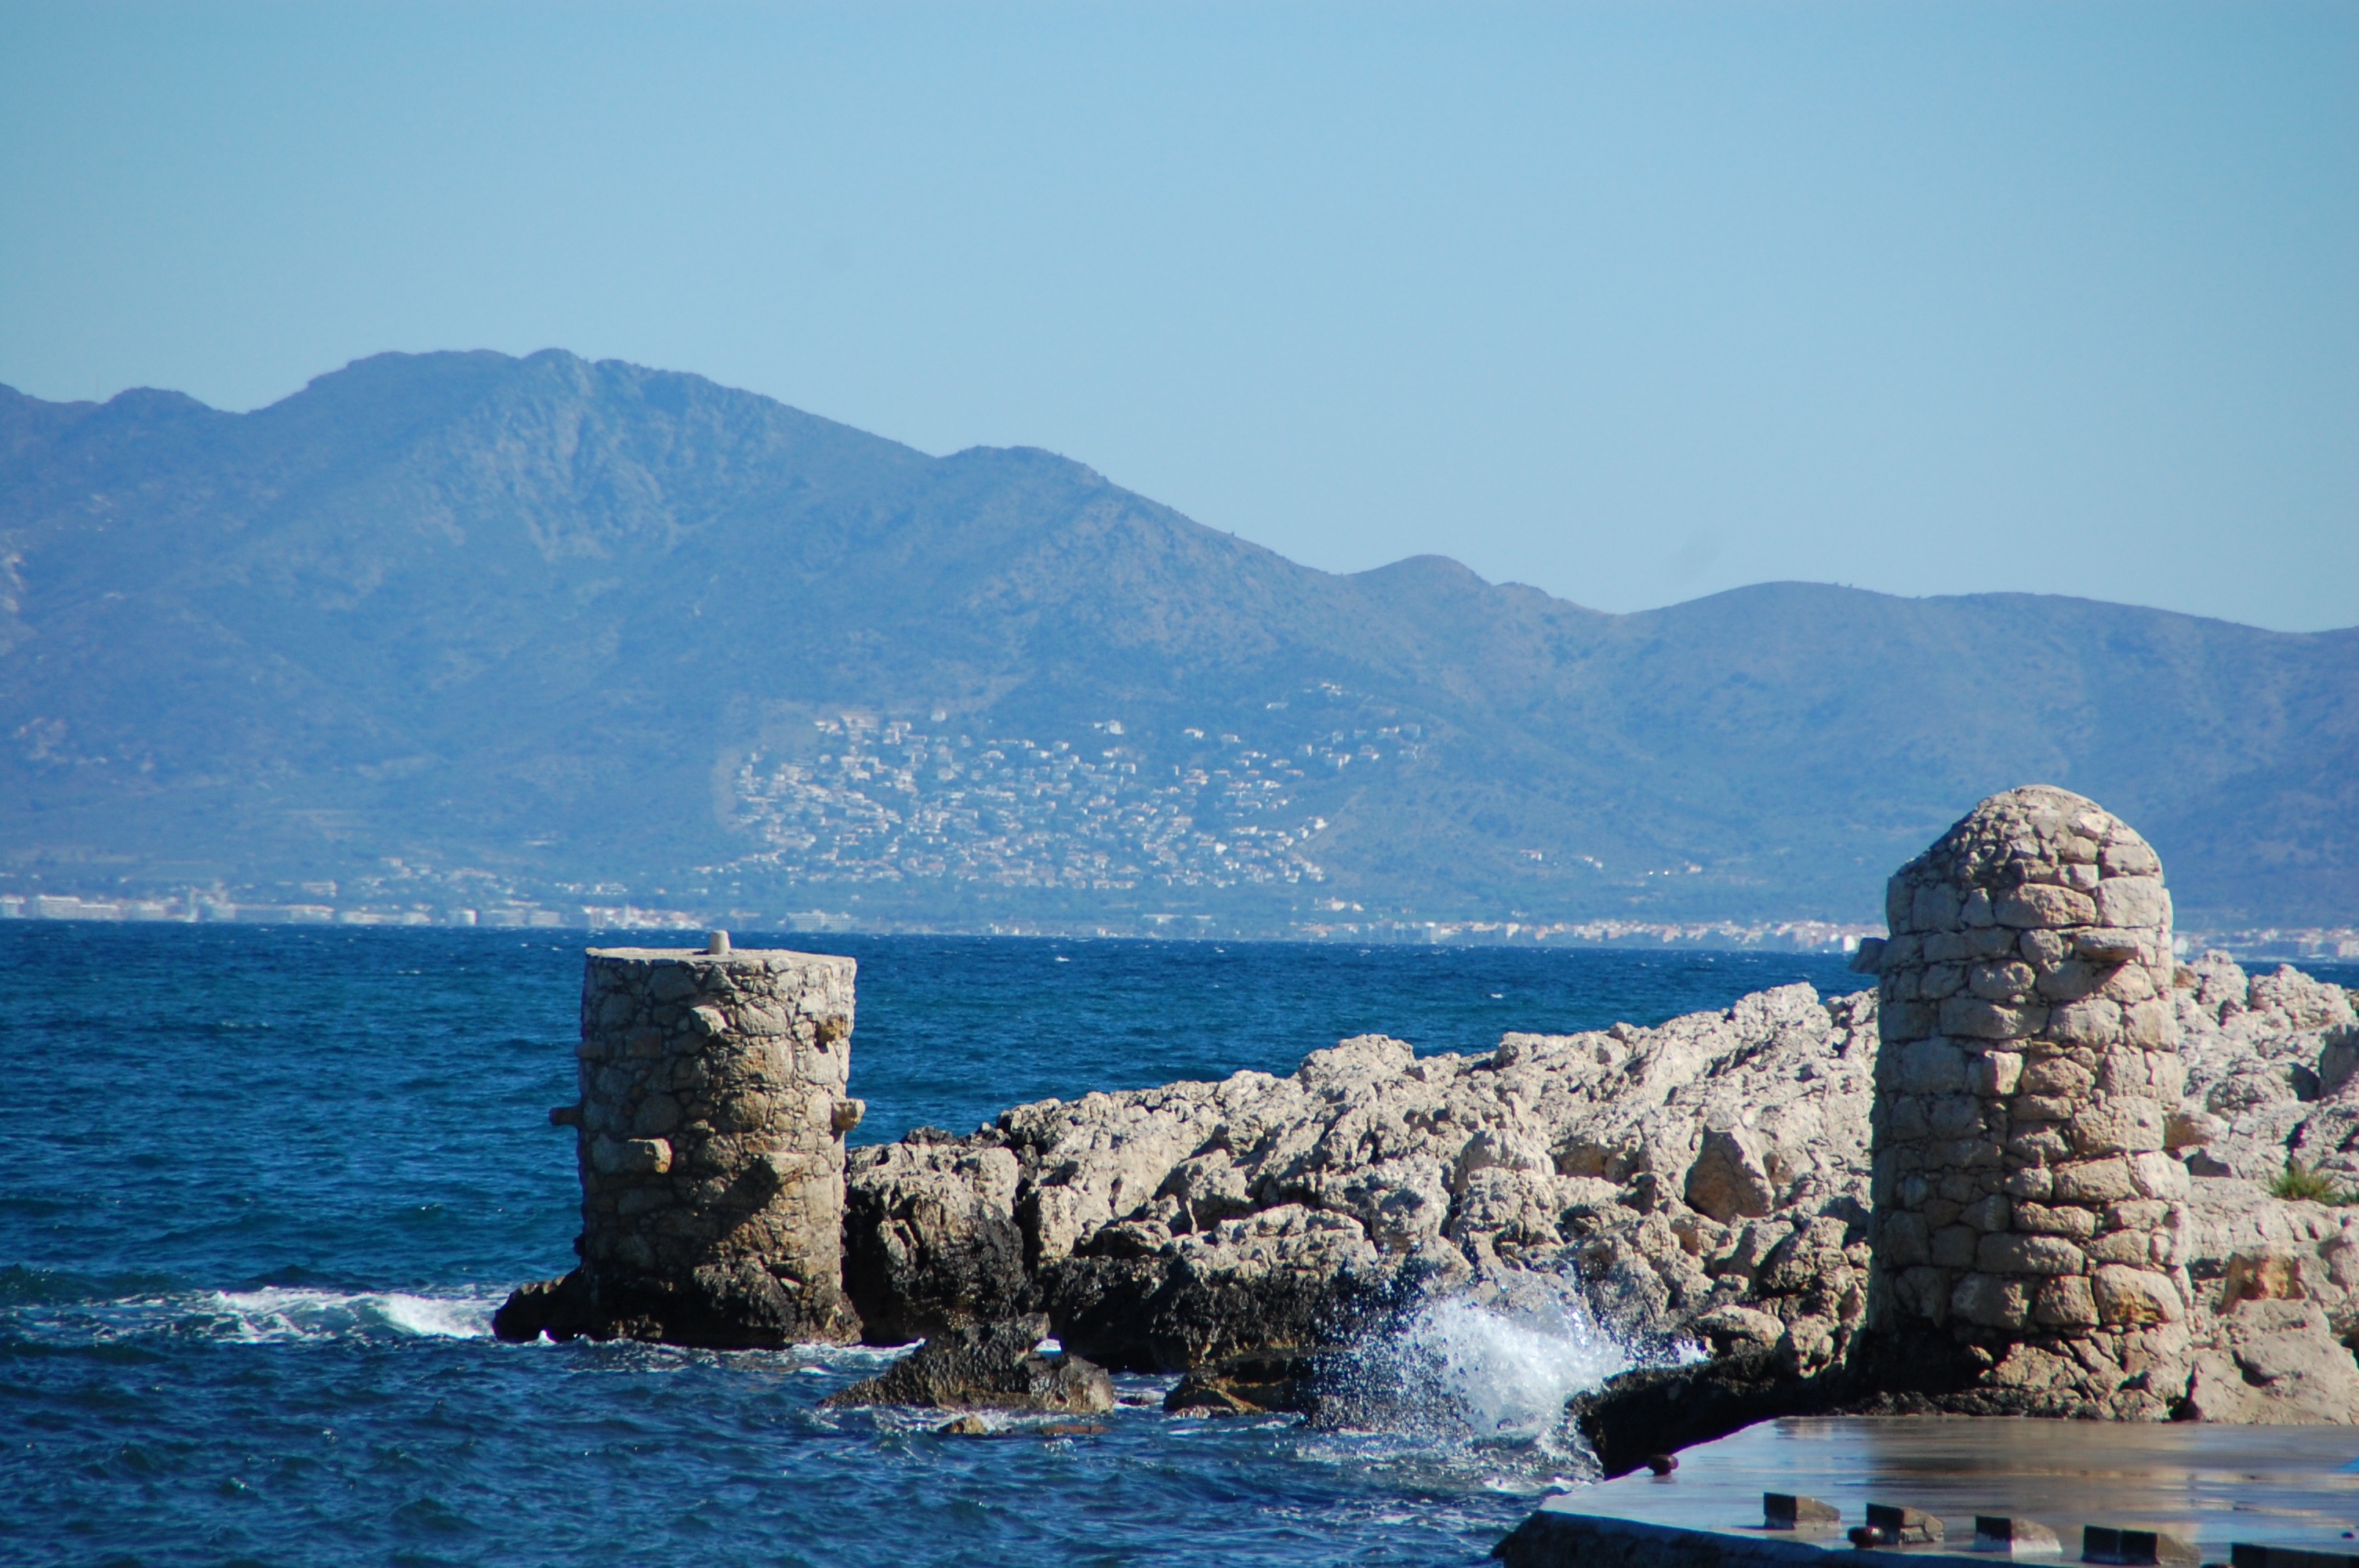
landscape, sea, coast, rock, ocean, vacation, cliff, tower, bay, tourism, terrain, bollards, cape